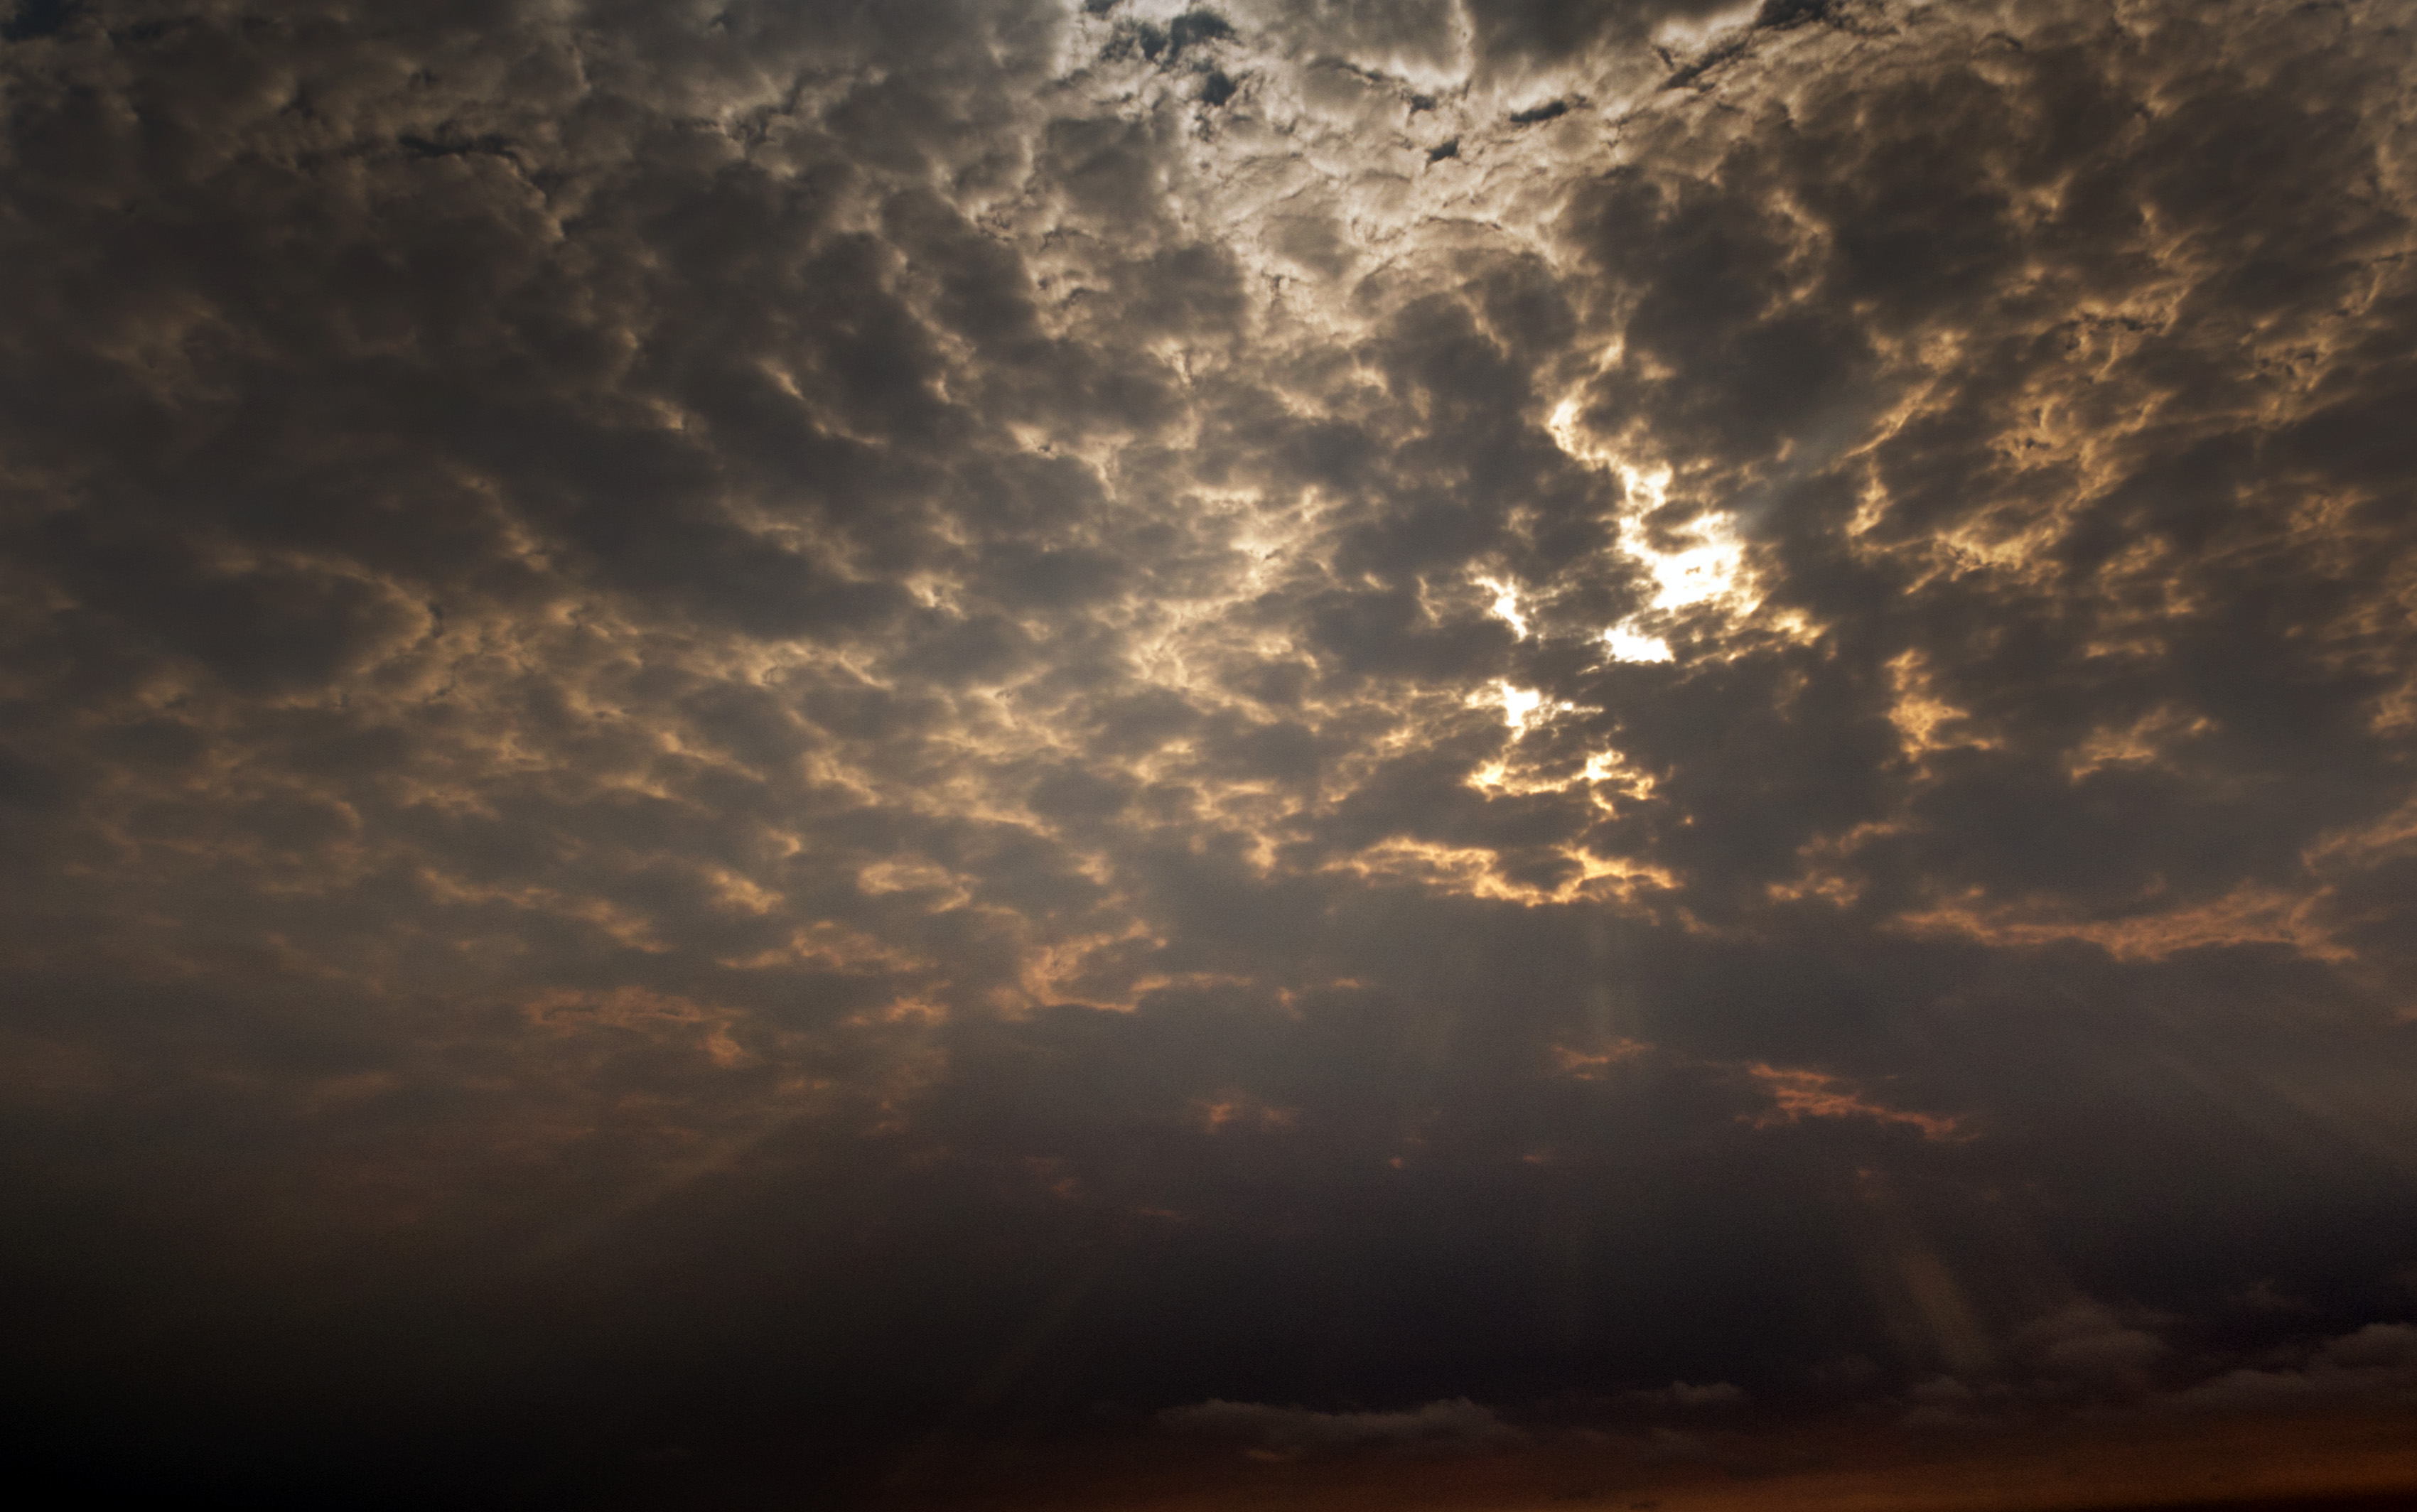
horizon, cloud, sky, sun, sunrise, sunset, sunlight, morning, dawn, atmosphere, dusk, evening, darkness, 2015, 365, 3652015imstillstanding, afterglow, meteorological phenomenon, red sky at morning